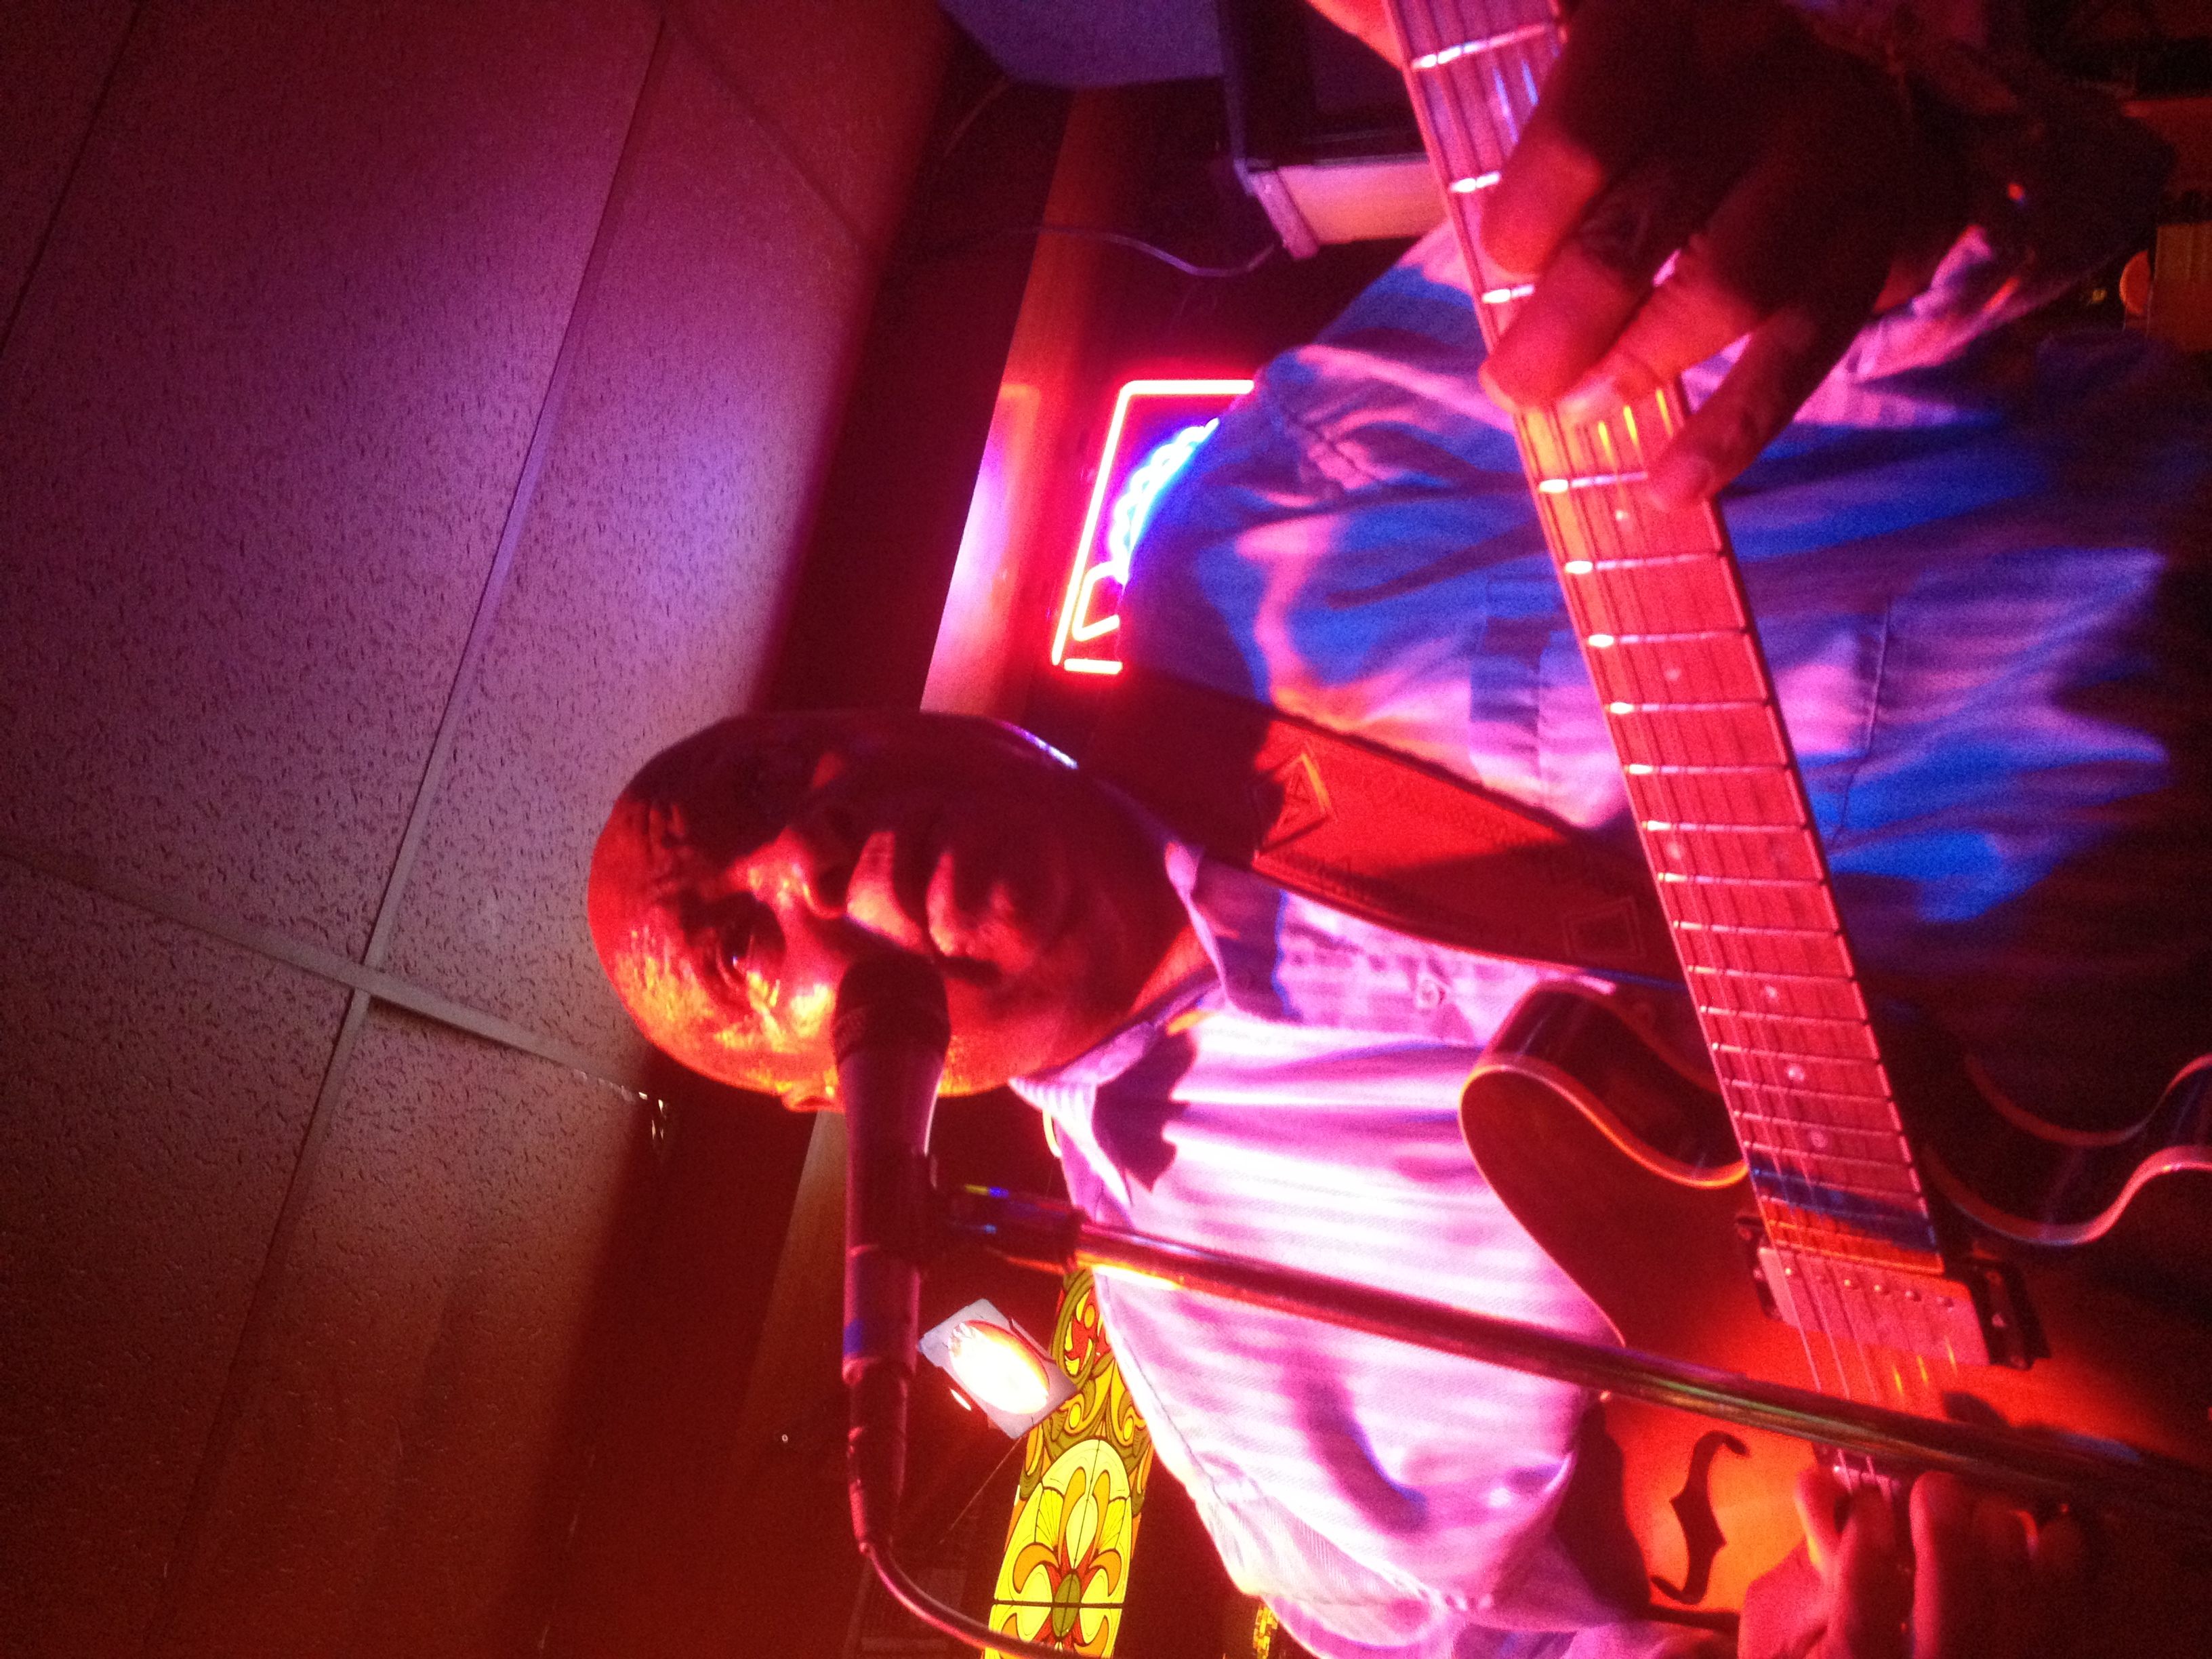
music, concert, red, performance art, stage, performance, singing, guitarist, entertainment, disco, nightclub